Economy of Croatia

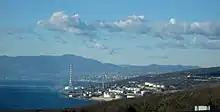
An oil refinery near Rijeka, 2012

In late March 2022 Croatian Bureau of Statistics announced that Croatia's industrial output rose by 4% in February, thus growing for 15 months in a row. Croatia continued to have strong growth during 2022 fuelled by tourism revenue and increased exports. Croatia's GDP in Q2 grew by 7.7% from the same period of 2021. The International Monetary Fund (IMF) projected in early September 2022 that Croatia's economy will expand by 5.9% in 2022, whilst EBRD expects Croatian GDP growth to reach 6.5% by the end of 2022. Pfizer announced launching a new production plant in Savski Marof whilst Croatian IT industry grew 3.3% confirming the trend that started with Coronavirus pandemic where the Croatia's digital economy increased by 16% on average annually from 2019 to 2021. It is estimated that by 2030 its value could reach 15% of total GDP, with the IT sector being the main driver of that growth.